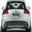
Label: automobile